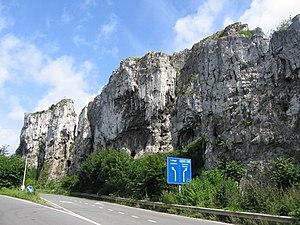
Les Rochers des Grands-Malades forment un massif rocheux en bord de Meuse, entre Namur et Beez, en Belgique. Longtemps exploité comme carrière de pierre bleue, l’ensemble est aujourd’hui progressivement réhabilité comme zone verte et lieu d’apprentissage de l’escalade rocheuse.